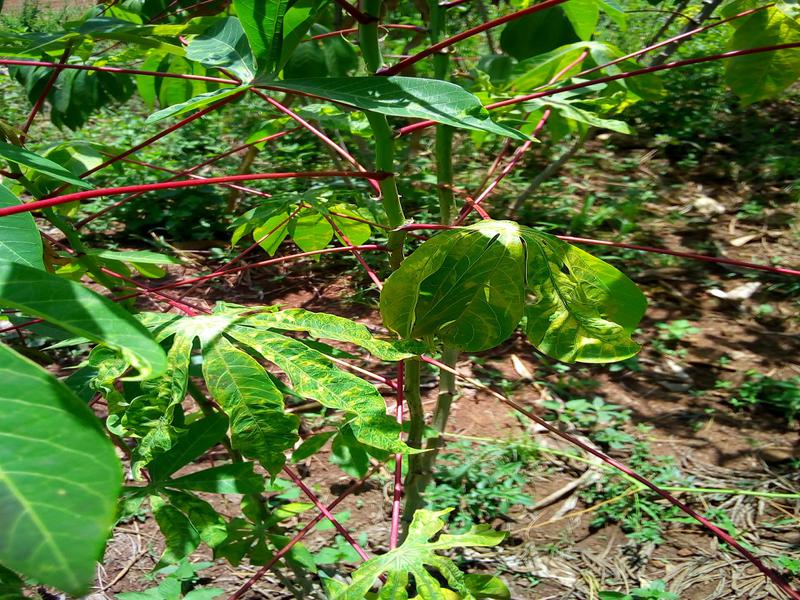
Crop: cassava
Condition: mosaic_disease